Samuel A. McElwee

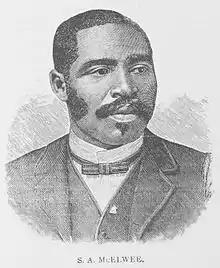
McElwee in 1887

Samuel A. McElwee (1857-1914) was an African-American lawyer and politician in the United States. He was born enslaved in 1857 in Haywood County, Tennessee. His parents were Robert and Georgianna McElwee. He became a lawyer and the most influential Republican Party leader in Haywood County following the Reconstruction era. He served in the Tennessee General Assembly from 1883 to 1888. He was the first African American to serve three terms in legislature and also the first one to be nominated as the Speaker of the House.